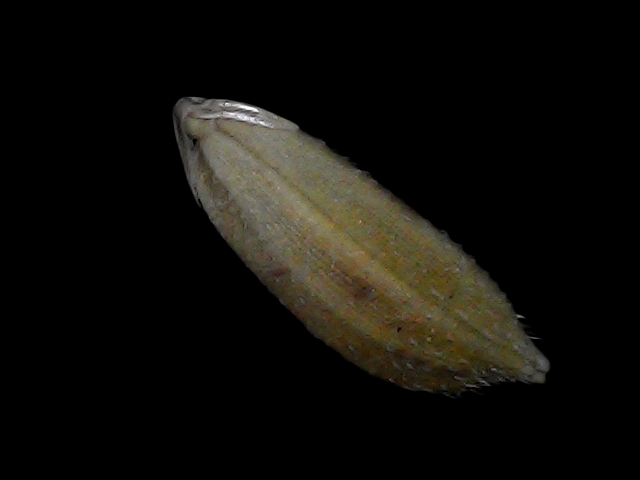
Rice variety: Bd93